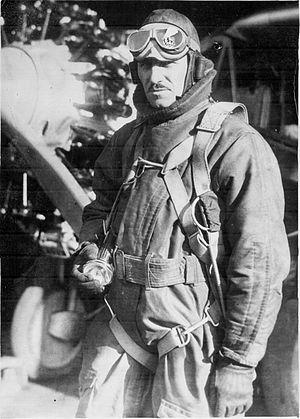
Oliver Colin « Boots » LeBoutillier est un aviateur de la Première Guerre mondiale né le 24 mai 1894 à Montclair et mort le 12 mai 1983 à Las Vegas.